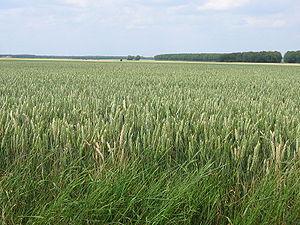
Paysage rural dans la région d'Évreux dans l'Eure en juin
Le département de l'Essonne est un département français situé au sud de Paris, dans la région Île-de-France, pour partie intégré à l'agglomération parisienne, qui tire son nom de la rivière Essonne dont le cours traverse le territoire selon un axe sud-nord jusqu’à la confluence avec la Seine.
Le remembrement ou remembrement rural a pour but la constitution d'exploitations agricoles d’un seul tenant sur de plus grandes parcelles afin de faciliter l'exploitation des terres.